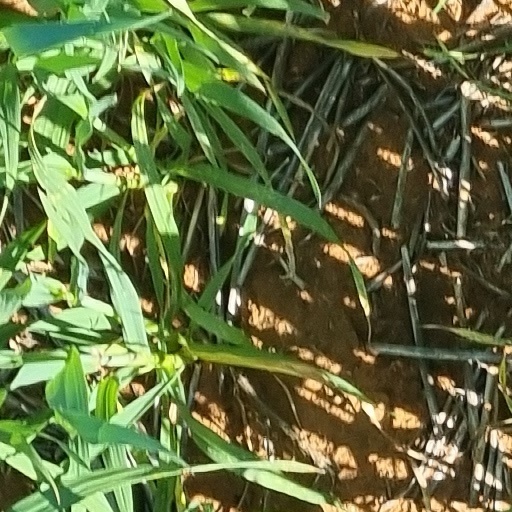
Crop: wheat